Kirk–Holden war

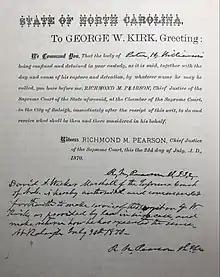
Writ of "habeas corpus" signed by Chief Justice Richmond Mumford Pearson directing Kirk to deliver a prisoner to court

Almost immediately after the suspected Klansmen were arrested, they began appealing to Chief Justice of the North Carolina Supreme Court Richmond Mumford Pearson to write writs of "habeas corpus" for them. Pearson was a Republican and sympathetic Holden's efforts, but recognized that North Carolina's constitution forbade the suspension of the writ and thus saw the failure for these to be issued as unlawful. On July 18, he wrote a writ of "habeas corpus" and delivered it to Kirk so that the accused could be brought before a court and indicted. Holden ordered Kirk to ignore the writ and then wrote to Pearson, stating that Klan activities in Alamance and Caswell counties constituted insurrection and thus forced him to declare martial law and suspend the writ. He further argued that this was necessary to protect citizens, writing, "the civil Courts are no longer a protection to life, liberty and property; assassination and outrage go unpunished, and the civil magistrates are intimidated and are afraid to perform their functions [...] Thus civil government was crumbling around me." The attorneys of prisoner A. G. Moore suggested that Pearson issue a writ of attachment to a county sheriff to arrest Kirk, but the chief justice refused, fearing such an action would precipitate a civil war-like scenario in Alamance and Caswell. Pearson ultimately acceded to Holden's argument, stating that he had expended all judicial powers available to him. Conservative publications strongly condemned the refusal to respect the writ.